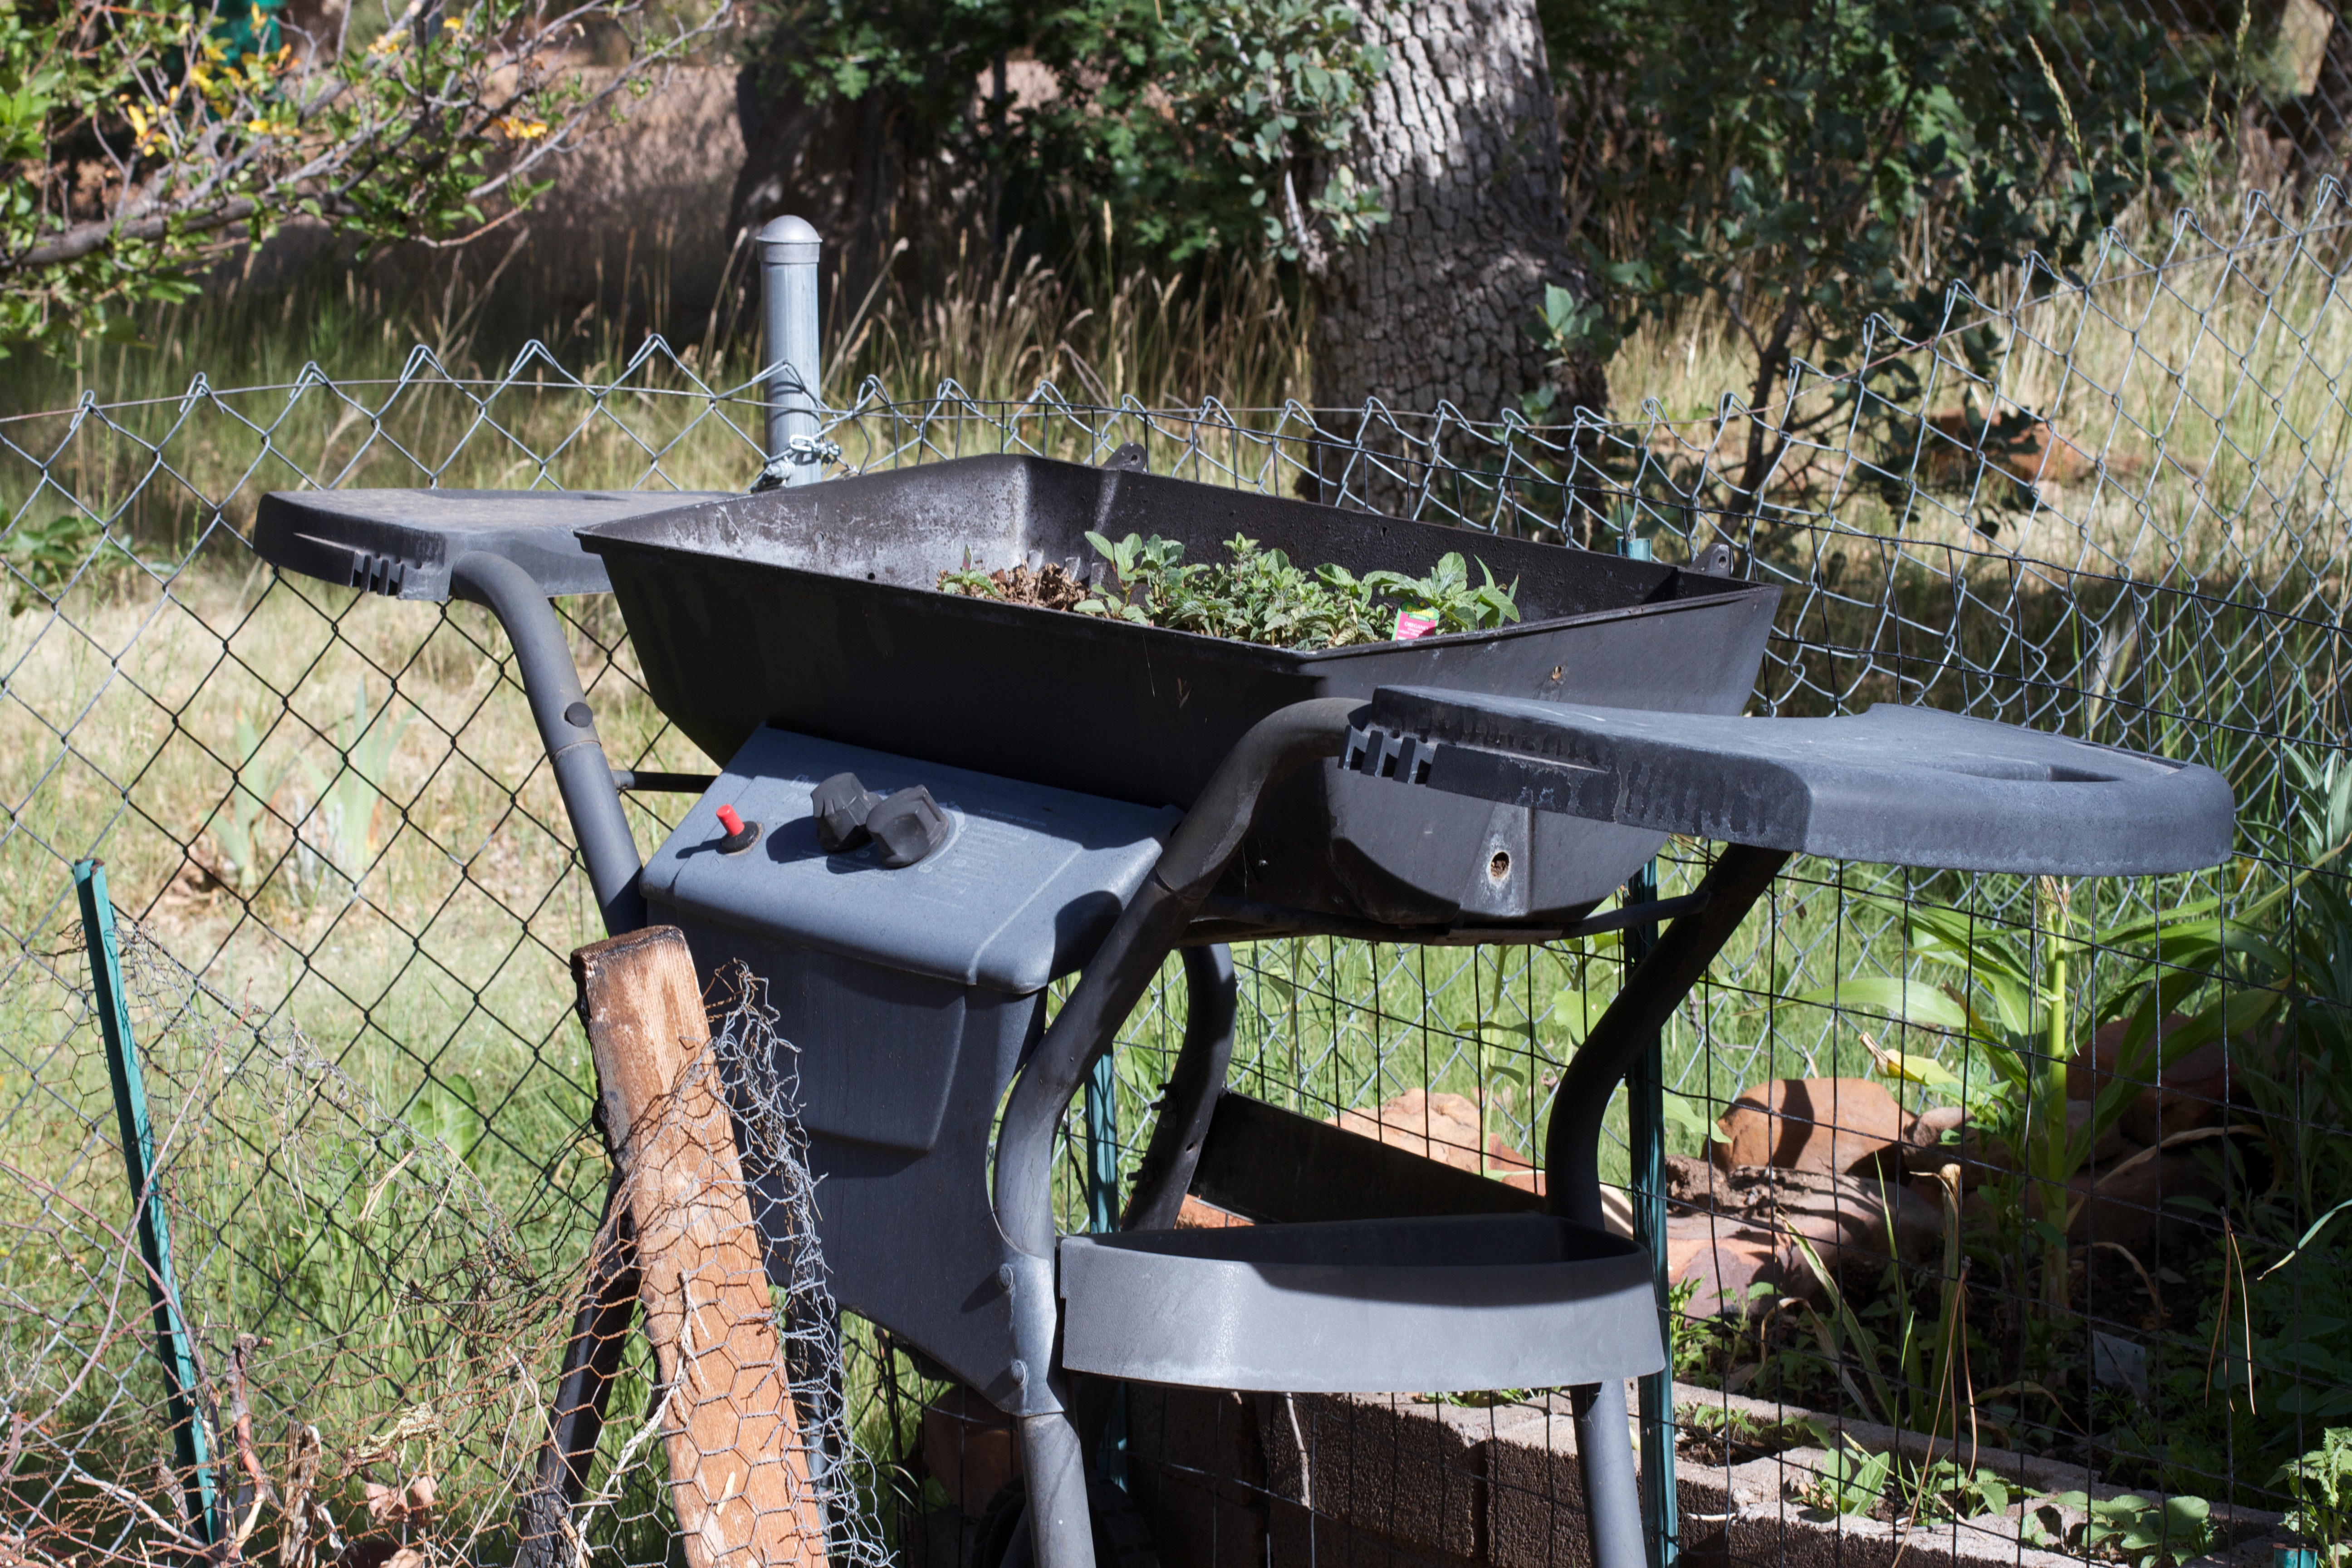
lawn, vehicle, backyard, garden, meat, barbecue, yard, barbecue grill, outdoor grill